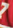
Number: 7